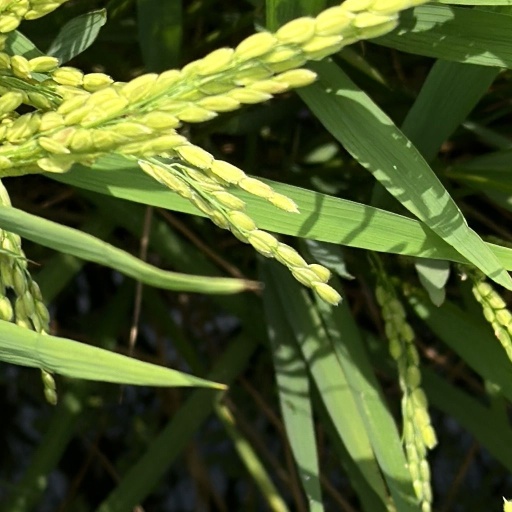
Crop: rice